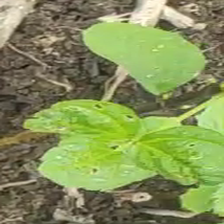
Weed species: Little_Mallow(Malva parviflora)